Osnabrück–Brackwede railway

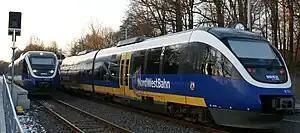
Two Bombardier Talent railcars of NordWestBahn in Wellendorf station in February 2009

After the "NordWestBahn" (NWB) won the contract for the Ems-Senne-Weser network in Ostwestfalen-Lippe and neighbouring Münsterland, it submitted an attractive offer to the transport association for the operation of services on the Haller Willem. As a result, the NWB has operated it since 15 December 2003.